Answer in natural language. Considering the relative positions, where is walnut tv stand (highlighted by a green box) with respect to white rectangular dining table (highlighted by a blue box)? Choose between the following options: below or above
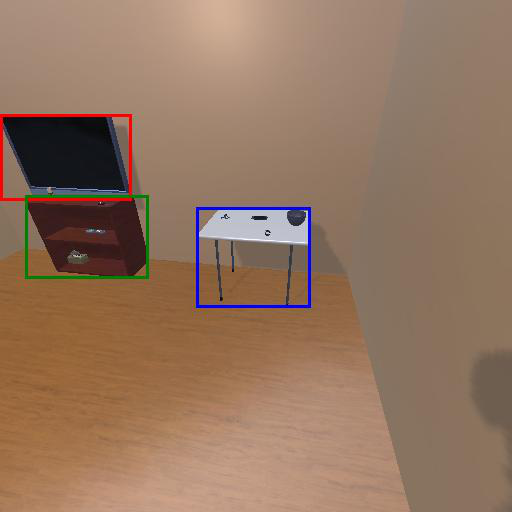
<answer>above</answer>